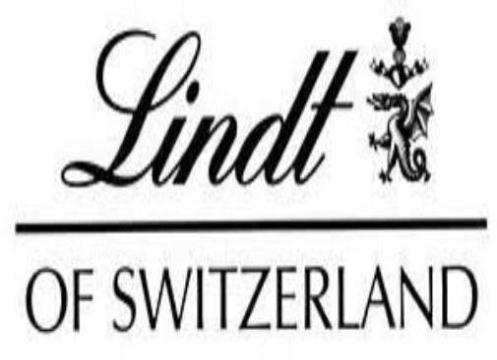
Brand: lindt
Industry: Food